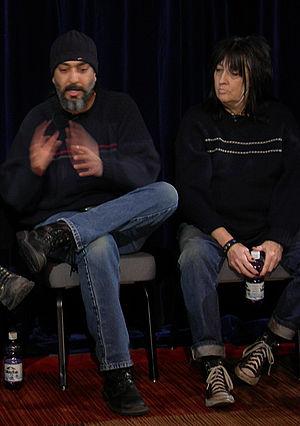
Kim Thayil est un guitariste américain né le 4 septembre 1960 à Seattle, dans le Washington. Il a fondé le groupe de rock Soundgarden avec Chris Cornell et Hiro Yamamoto en 1984, dont il resta le guitariste soliste jusqu'à leur séparation en 1997, puis lors de leur reformation en 2010.
Soundgarden est un groupe de rock américain, originaire de Seattle, dans l'État de Washington. Il est formé en 1984 par le chanteur Chris Cornell, le guitariste Kim Thayil et le bassiste Hiro Yamamoto. Matt Cameron devient le batteur du groupe en 1986, tandis que Ben Shepherd devient le bassiste après le départ de Hiro Yamamoto en 1990. Avec Alice in Chains, Nirvana et Pearl Jam, Soundgarden est considéré par la presse spécialisée comme l'un des quatre groupes définissant le style musical grunge : le Big Four of Seattle. Il est également le premier groupe grunge à signer avec un label major, mais il n'atteint le succès commercial que pendant le pic de popularité du grunge au début des années 1990.